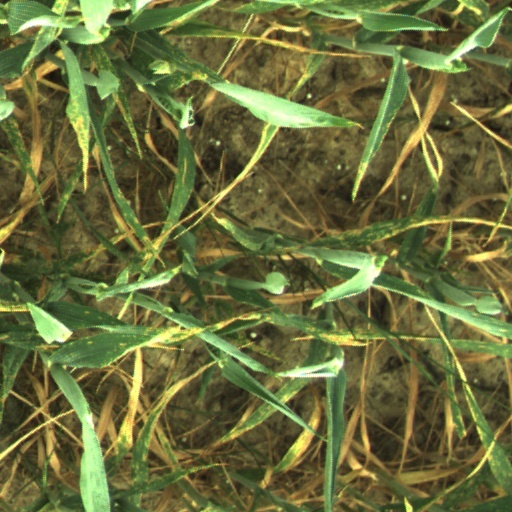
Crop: wheat